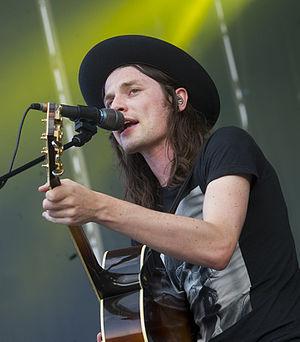
Le Crossroads Guitar Festival est un festival de musique créé en 1999 par Eric Clapton, à forte influence rock. Ce dernier choisit les musiciens qui se produisent sur scène ; Clapton déclare qu'ils font partie des meilleurs et qu'ils ont gagné son respect.